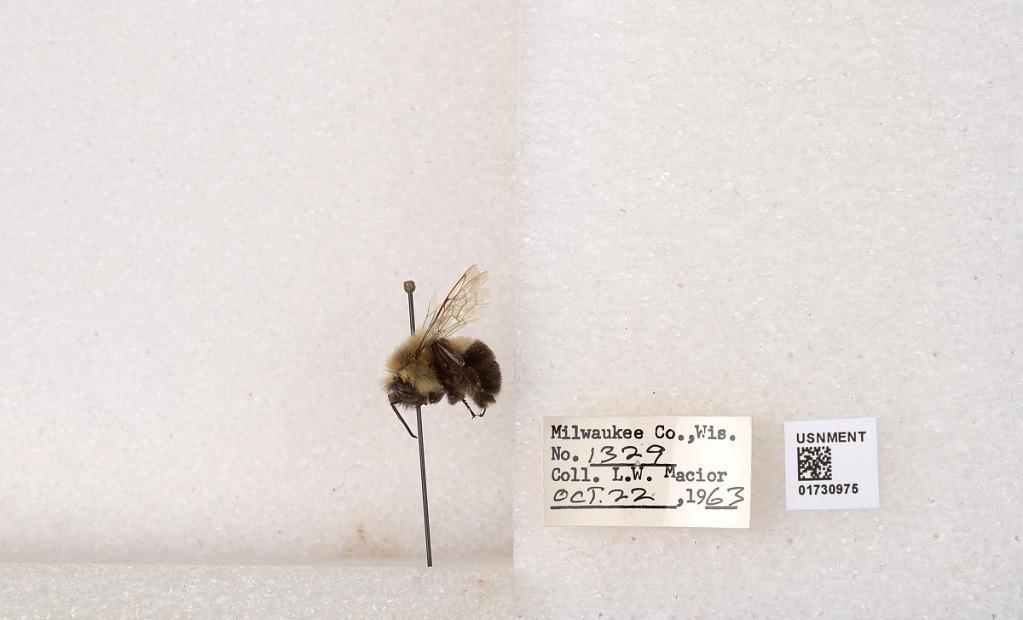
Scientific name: Bombus impatiens Cresson
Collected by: L. Macior
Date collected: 1963-10-22
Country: United States
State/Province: Wisconsin
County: Milwaukee
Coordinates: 43.0217, -87.9291